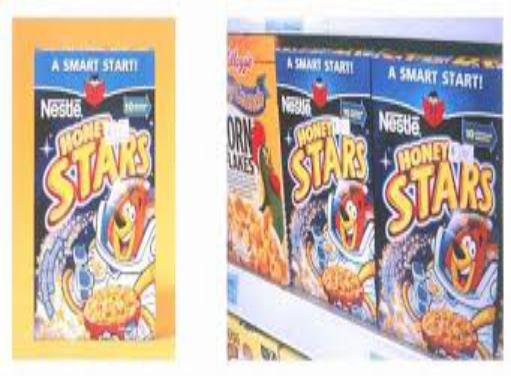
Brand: Honey Stars
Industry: Food